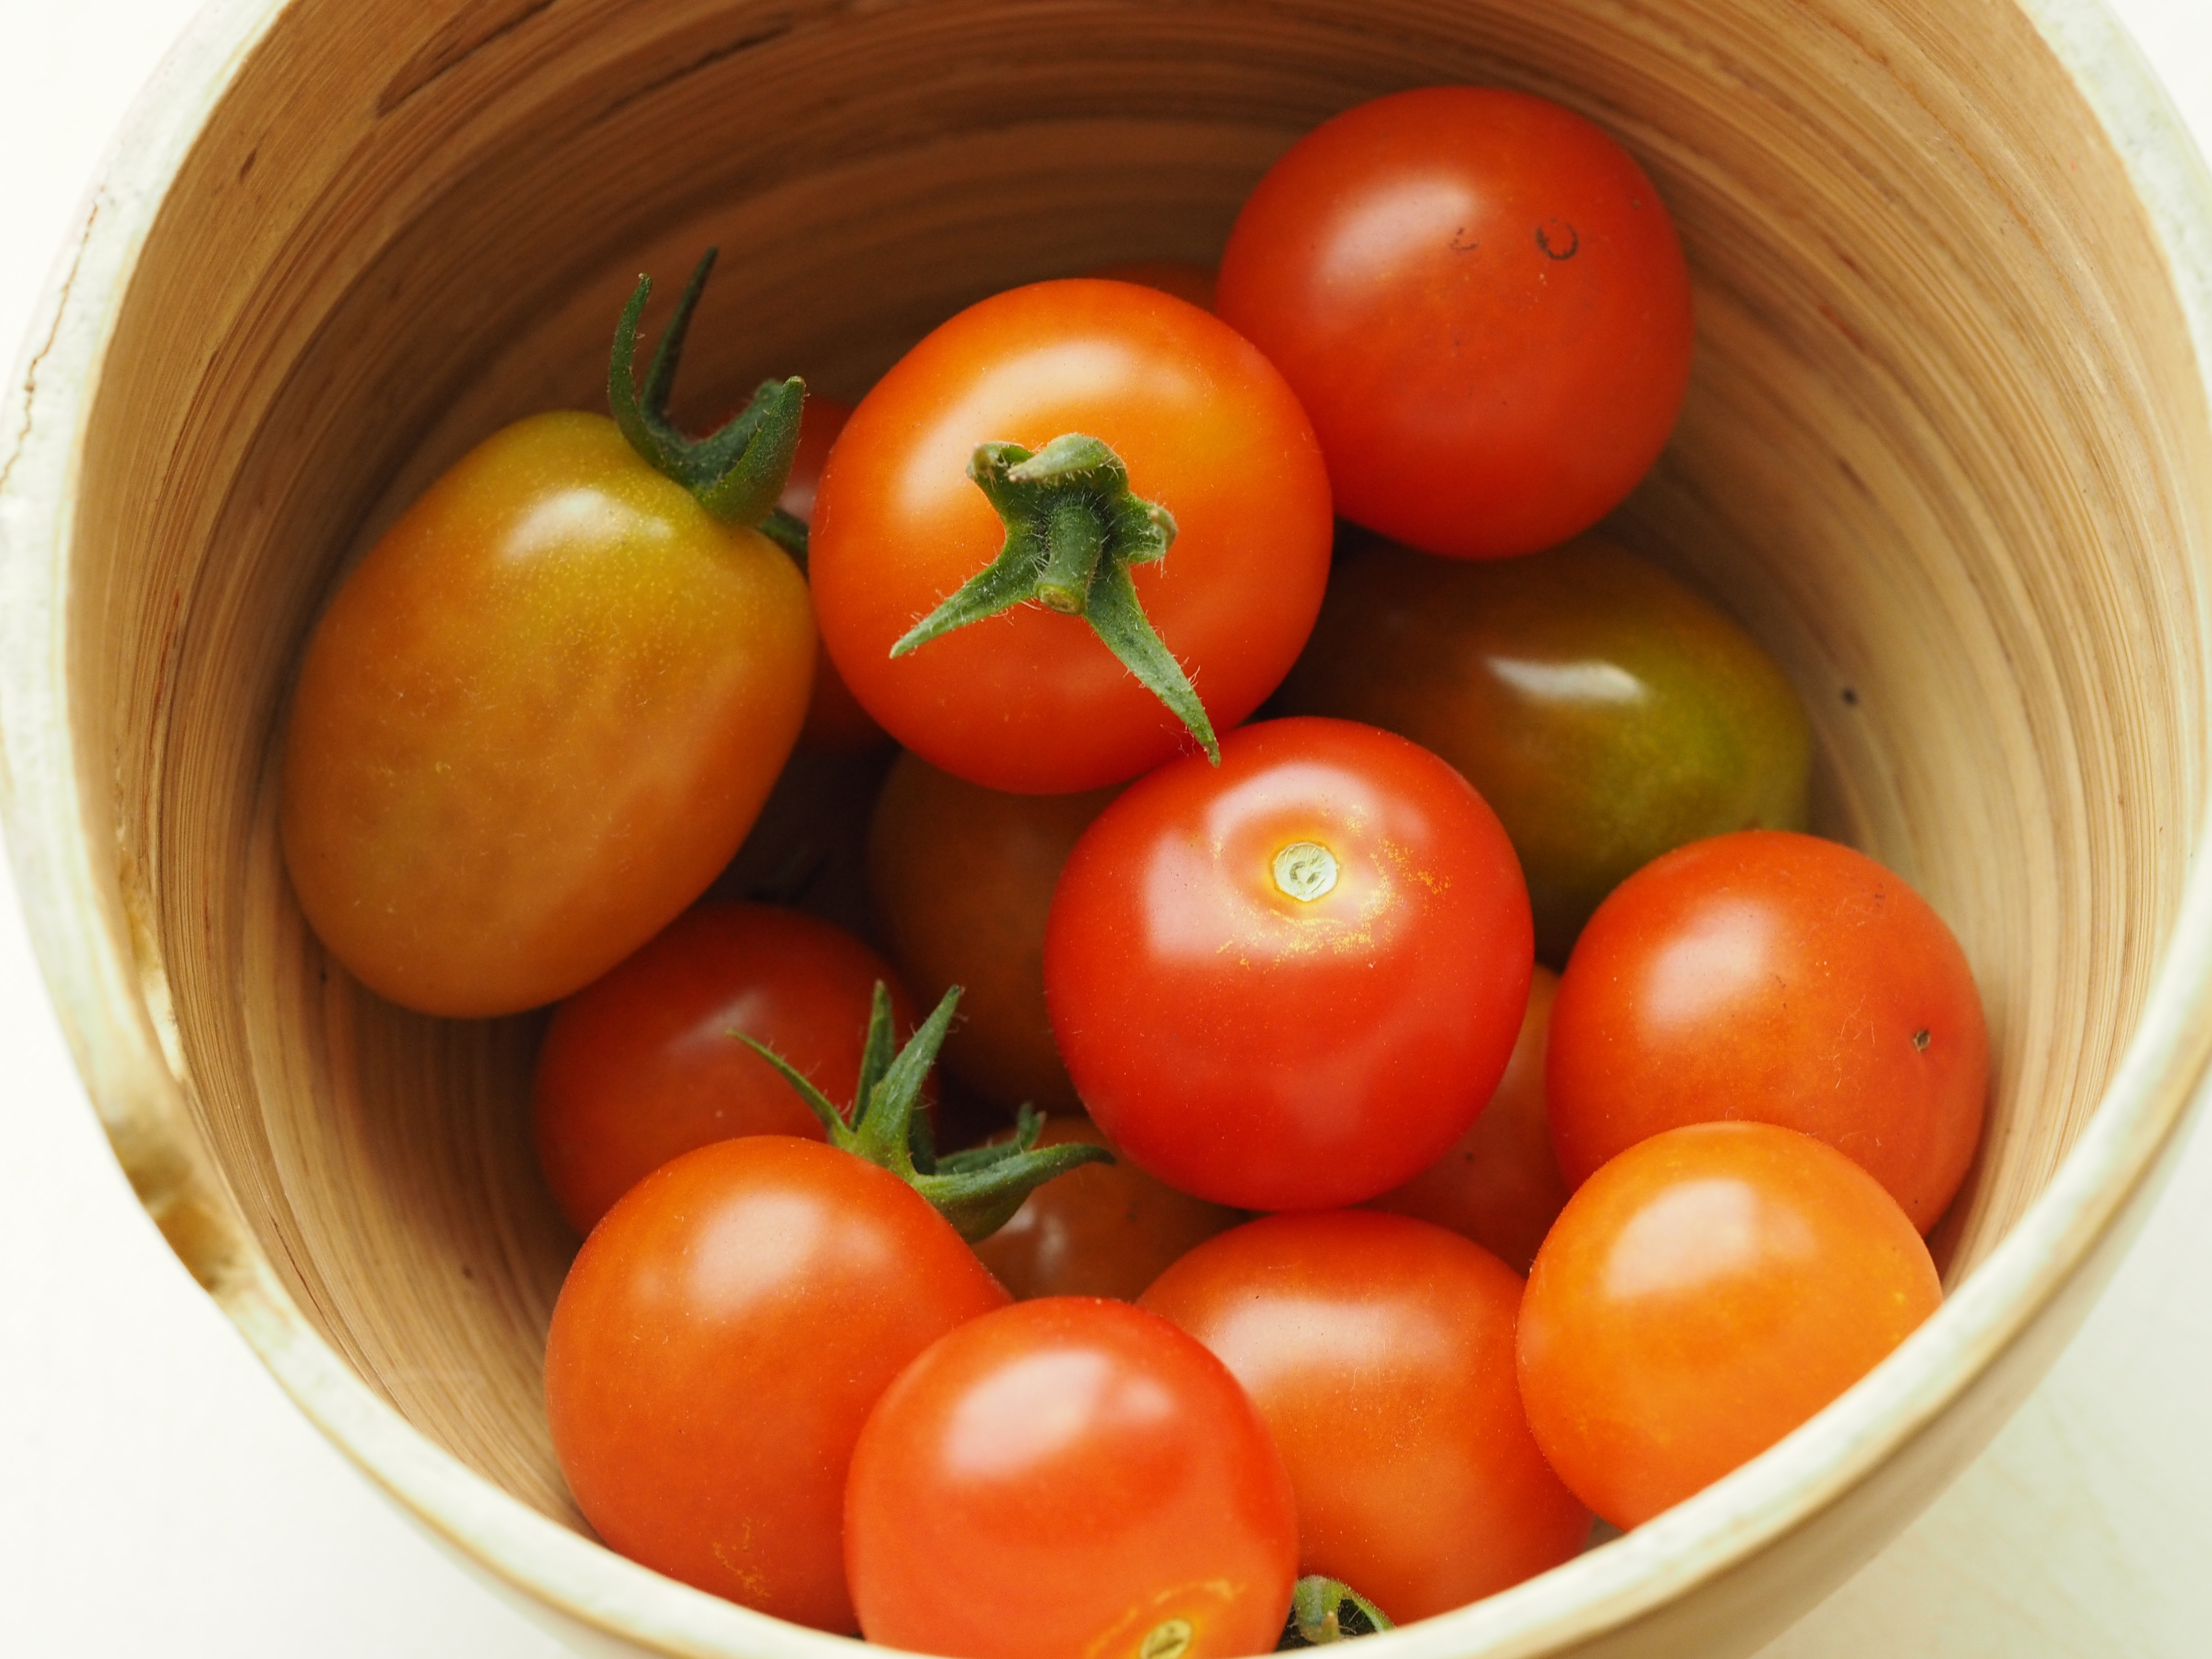
nature, plant, fruit, ripe, bowl, food, salad, red, harvest, ingredient, produce, vegetable, natural, fresh, healthy, eat, delicious, tomato, vitamin, nutrition, wooden, tomatoes, vegetarian, diet, organic, flowering plant, land plant, potato and tomato genus